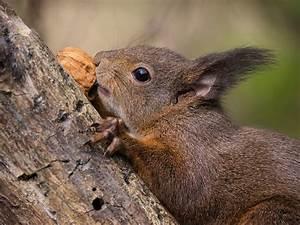
squirrel